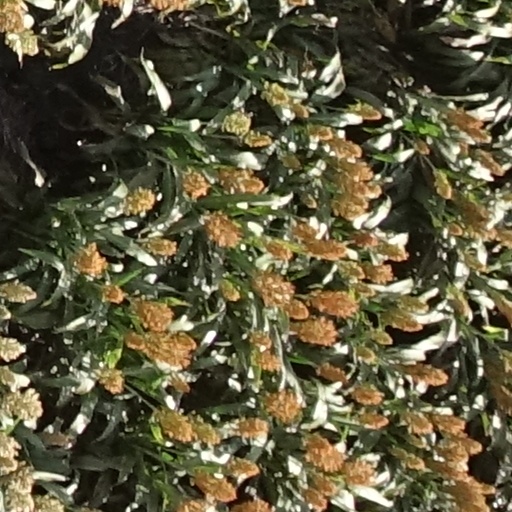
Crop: sorghum